The Ring and the Man

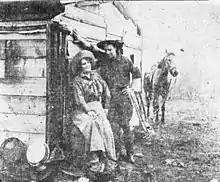
Scene from the film

The Ring and the Man is a lost 1914 silent dramatic film directed by Francis Powers and starring Bruce McRae. It was produced by Famous Players Film Company and released on State Rights basis.